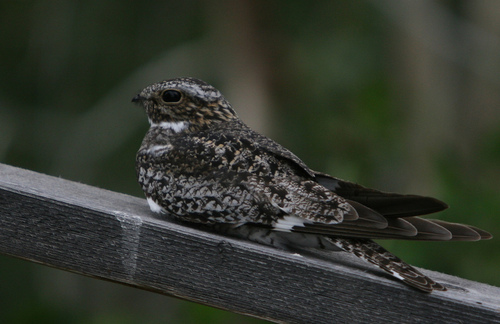
this bird has a short, black bill, a large eye encased in a thin, light brown eyering and a mottled feathering of browns and whites.
this bird has a gray and black body that almost looks almost woven.
this is a black and white bird with a small pointy beak.
this bird has a speckled belly and breast with a short pointy bill.
this short necked bird has a multi colored body, brown, grey, white, and black.
this is a small bird with a small head, flattened at the top, a very short beak, and a mix of brown and white feathers covering the body.
this bird is gray and white and has a very small beak and a large eye.
this bird is small in size, brown in color, and a bill that is really small for its size.
this small bird has a very short bill with a crown and belly and wings which are spotted in black and white.
mottled brown bird of an elongated oval shape, short bill, large eyes, white vent area and neck collar and dark brown primaries and secondaries.
Species: Nighthawk